Capulina Speedy González

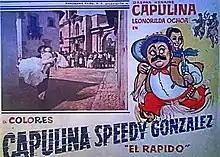
Theatrical release lobby card

Capulina Speedy González is a 1970 Mexican western-comedy film starring Gaspar Henaine in the title role and Leonorilda Ochoa with Víctor Alcocer and Julián de Meriche.